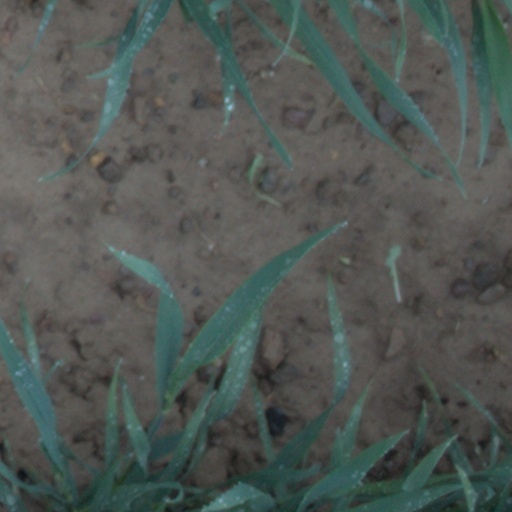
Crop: wheat